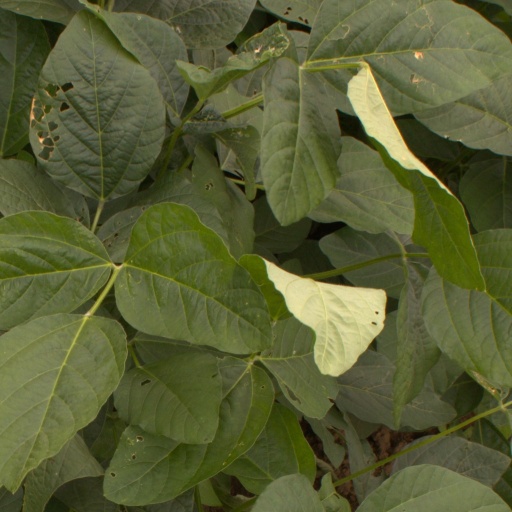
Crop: soybean